Centenary of Western Australia

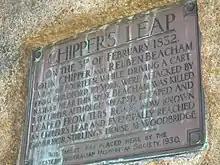
The centenary plaque on Chippers Leap

The Royal Western Australian Historical Society commissioned plaques that were ceremonially placed upon locations of significance to Western Australia. Locations included: